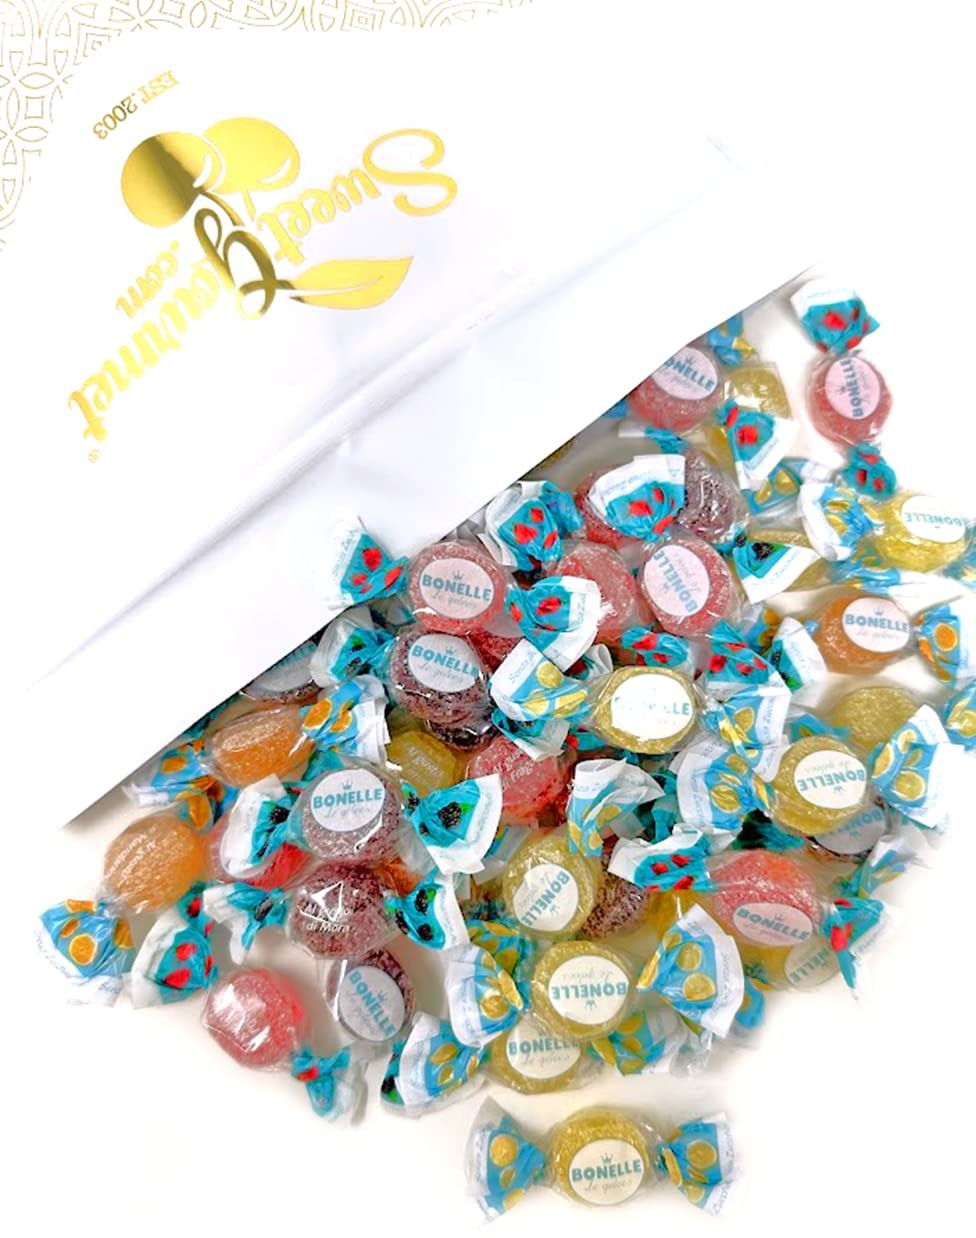
Item Name: SweetGourmet Sugar-Free Italian Assorted Fruit Jellies | Individually Wrapped | 3 Pounds
Bullet Point 1: SUGAR-FREE SOFT FRUIT JELLY CANDY | WITHOUT ARTIFICIAL DYES | ONLY NATURAL AROMAS |
Bullet Point 2: Flavors: Mandarin, Lemon, Strawberry, Blackberry. Soft and delicious, Bonelle are the gelées that have made the difference, they are the first 100% vegan jellies, without animal gelatin.
Bullet Point 3: Gelling agent: pectin. Le Bonelle does not contain gluten, artificial colors or ingredients of animal origin.
Bullet Point 4: The gelées you've always wanted! For a sweet break, for a moment of gratification, to regain energy or for a greedy gift: it's always the right time for Bonelle, good and beautiful candies!
Bullet Point 5: Country of Origin: Italy. The exclusive recipe uses selected and high quality ingredients, including natural flavors and pectin, a natural gelling agent of plant origin contained in the pulp and peel of the fruit.
Bullet Point 6: Sugar-Free | 100% Vegan | Halal | Gluten-Free |
Bullet Point 7: Net Wt.: 3Lb. Packed in resealable Zip-Lock Stand Up Pouches. Approximately 50 pieces per pound
Product Description: Bonelle Sugar-Free Fruit jellies are a gluten-free, sugar-free pleasure, a daily treat to share with whoever you want, and is also good for vegetarians. Soft and delicious, Bonelle are the gelées that have made the difference, they are the first 100% vegan jellies, without animal gelatin. Fida, an old Italian candy company that has been choosing high-quality ingredients for its sweets for more than 45 years
Value: 1.0
Unit: Count

Price: 28.39